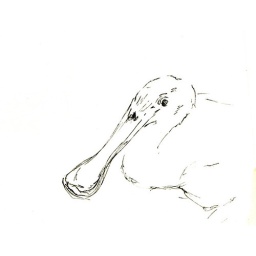
I drew a series of birds at the Suncoast Seabird Sanctuary in Reddington Beach Florida. Ink on paper